M. A. Hamid (officer)

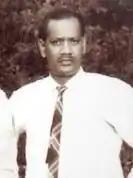
Hamid in 1960

MA Hamid (15 March 1932 – 25 July 2008) was a Bangladeshi sports organiser and a Bangladesh Army lieutenant colonel. He was the founder of the Bangladesh Handball Federation, the president of the Army Sports Control Board and the vice chairman of the National Sports Council. He was the recipient of Bangladesh National Sports Award (2006) in the organiser category.